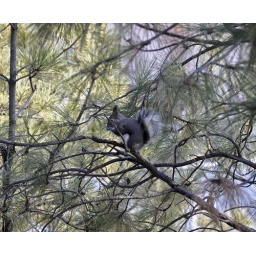
Squirrel in pine tree